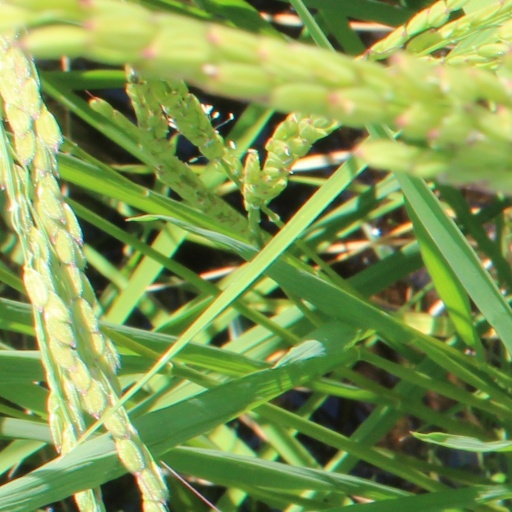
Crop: rice